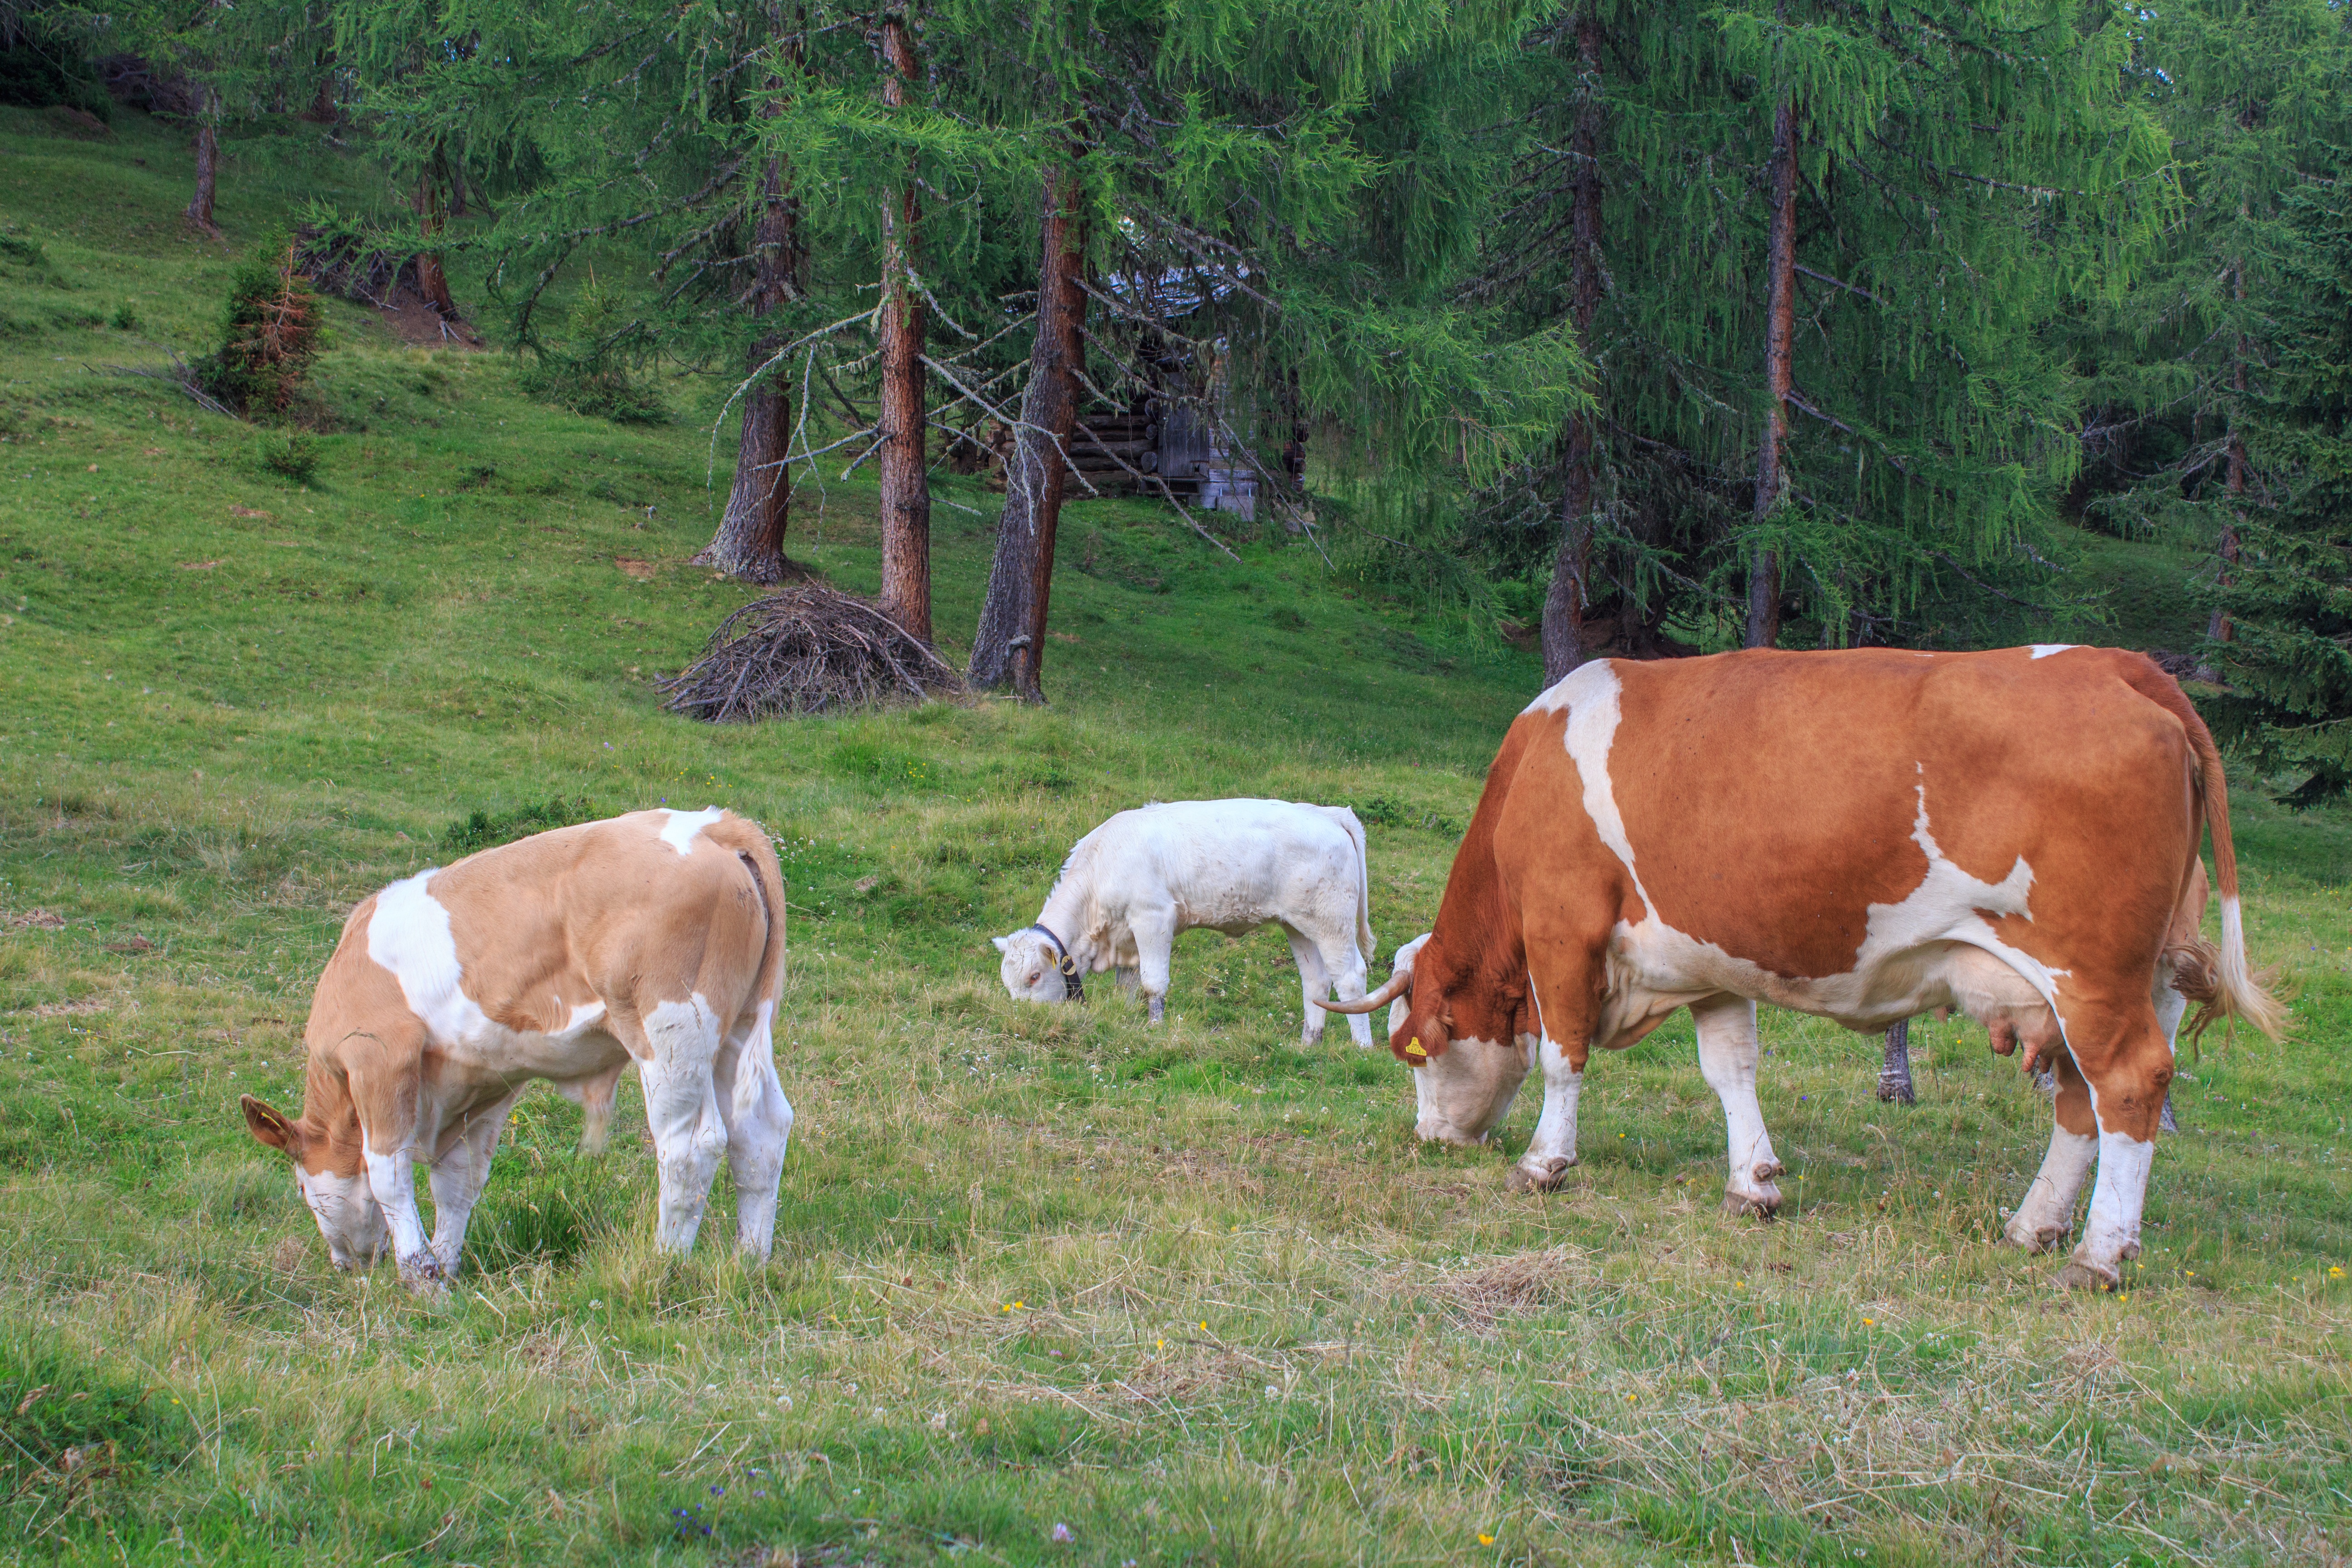
grass, field, farm, meadow, prairie, flock, cow, cattle, herd, pasture, grazing, mammal, alpine, beef, fauna, austria, cows, grassland, animals, mare, habitat, horns, alm, ecosystem, herbivores, rural area, dairy cow, dairy cows, cow herd, carinthia lesachtal, natural environment, cattle like mammal